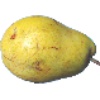
Label: pear_monster